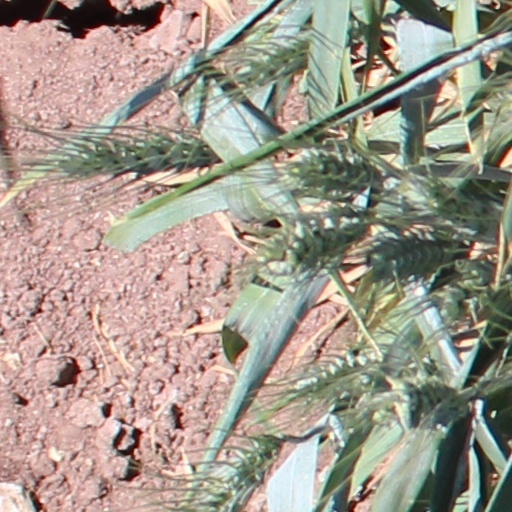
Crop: wheat